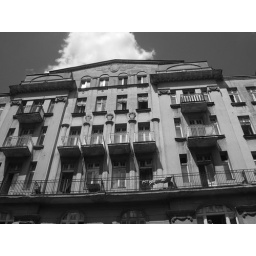
Beautiful old building in Nowogrodzka street